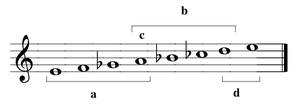
Le mode mixolydien peut se référer à l'une de ces trois notions : le nom s'applique à l'une des harmonies ou tonalités de la Grèce antique, fondée sur un type d'octave particulier ou gamme ; à l'un des modes médiévaux ; à un mode musical ou gamme diatonique, relative au mode médiéval.